Leon Rose

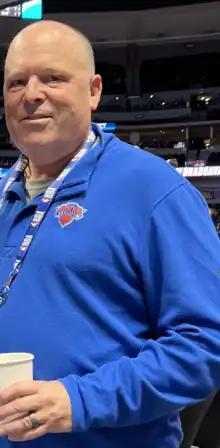

Leon Rose (born 1961) is an American basketball executive, attorney and sports agent. He serves as president of the New York Knicks of the National Basketball Association (NBA). As a sports agent, Rose represented a number of prominent NBA players, including Allen Iverson and LeBron James.